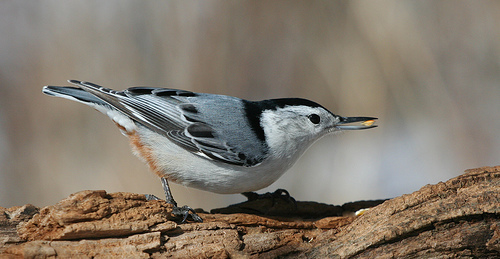
this is a white bird with grey feathers and a black beak.
this is a bird with a white belly and breast and grey wings.
this bird has a white breast and belly, a black crown, and grey and black wings and tail feathers.
this small bird has a black crown, tarsus, and feet and a white belly, breast & throat.
a bird with a longer slender bill, black crown, gray coverts, and white breast.
this bird is grey with white and has a long, pointy beak.
this gray bird has a brown undertail, white head, throat, breast and belly and a black crown and nape.
this small bird has a flat bill, grey around its eyes, and grey and black feathers.
this grey bird has black and white wings, and a long beak relative to its body.
this is a small grey bird, with a black crown, and a pointed bill.
Species: White Breasted Nuthatch